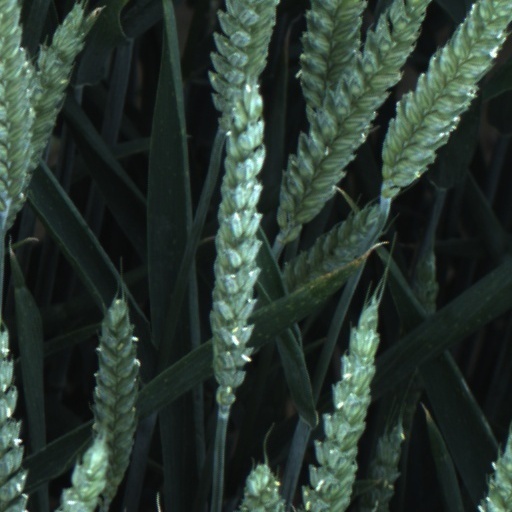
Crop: wheat